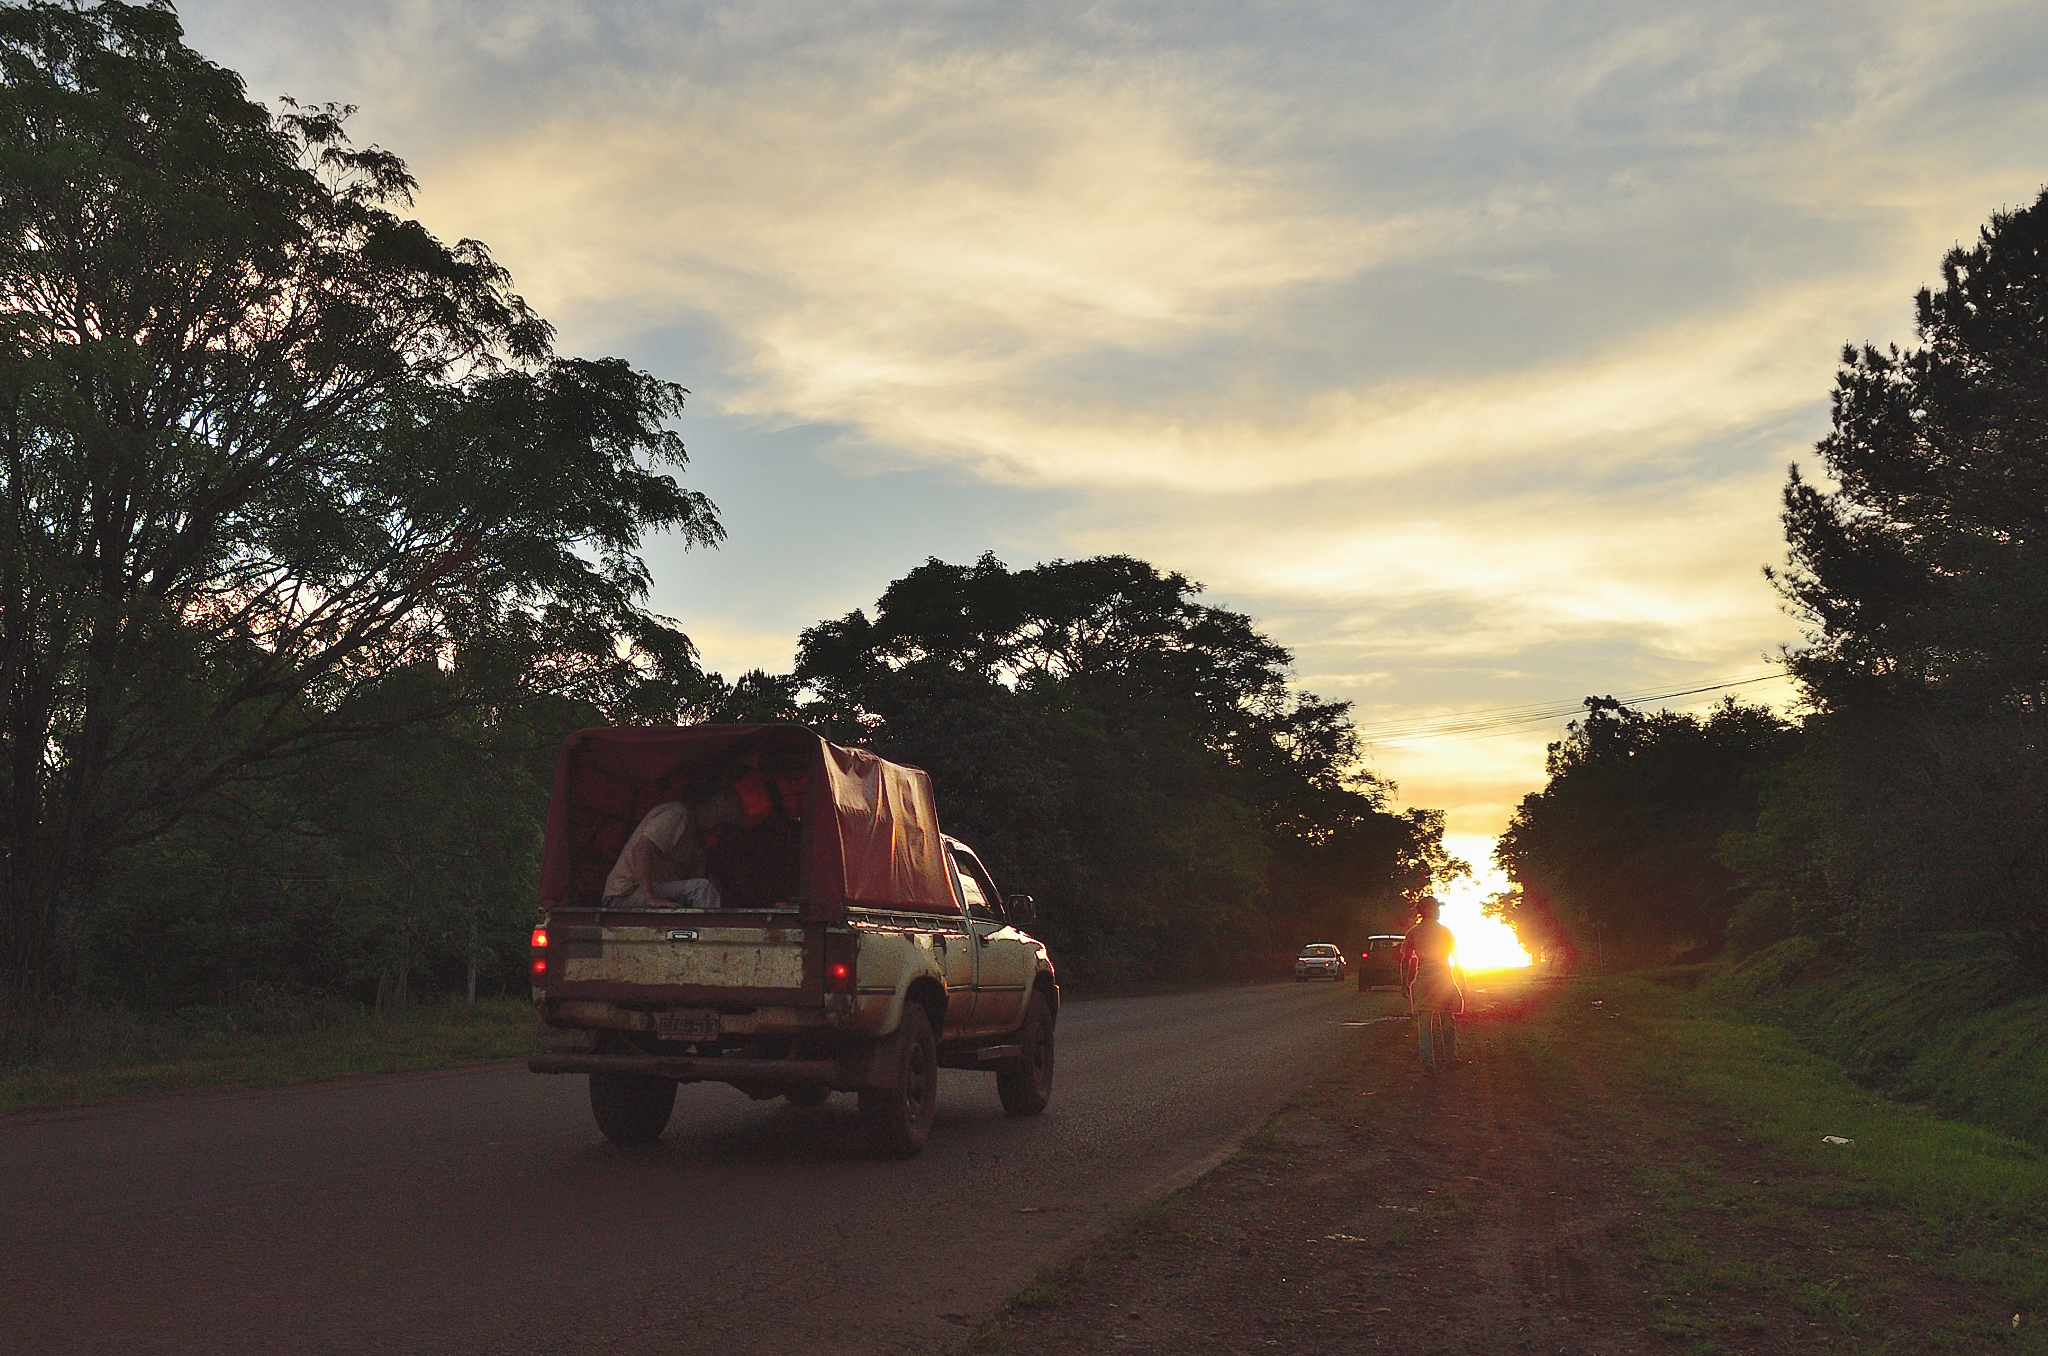
landscape, tree, sunset, road, sunlight, morning, dusk, evening, autumn, road trip, misiones, rural area, atmospheric phenomenon